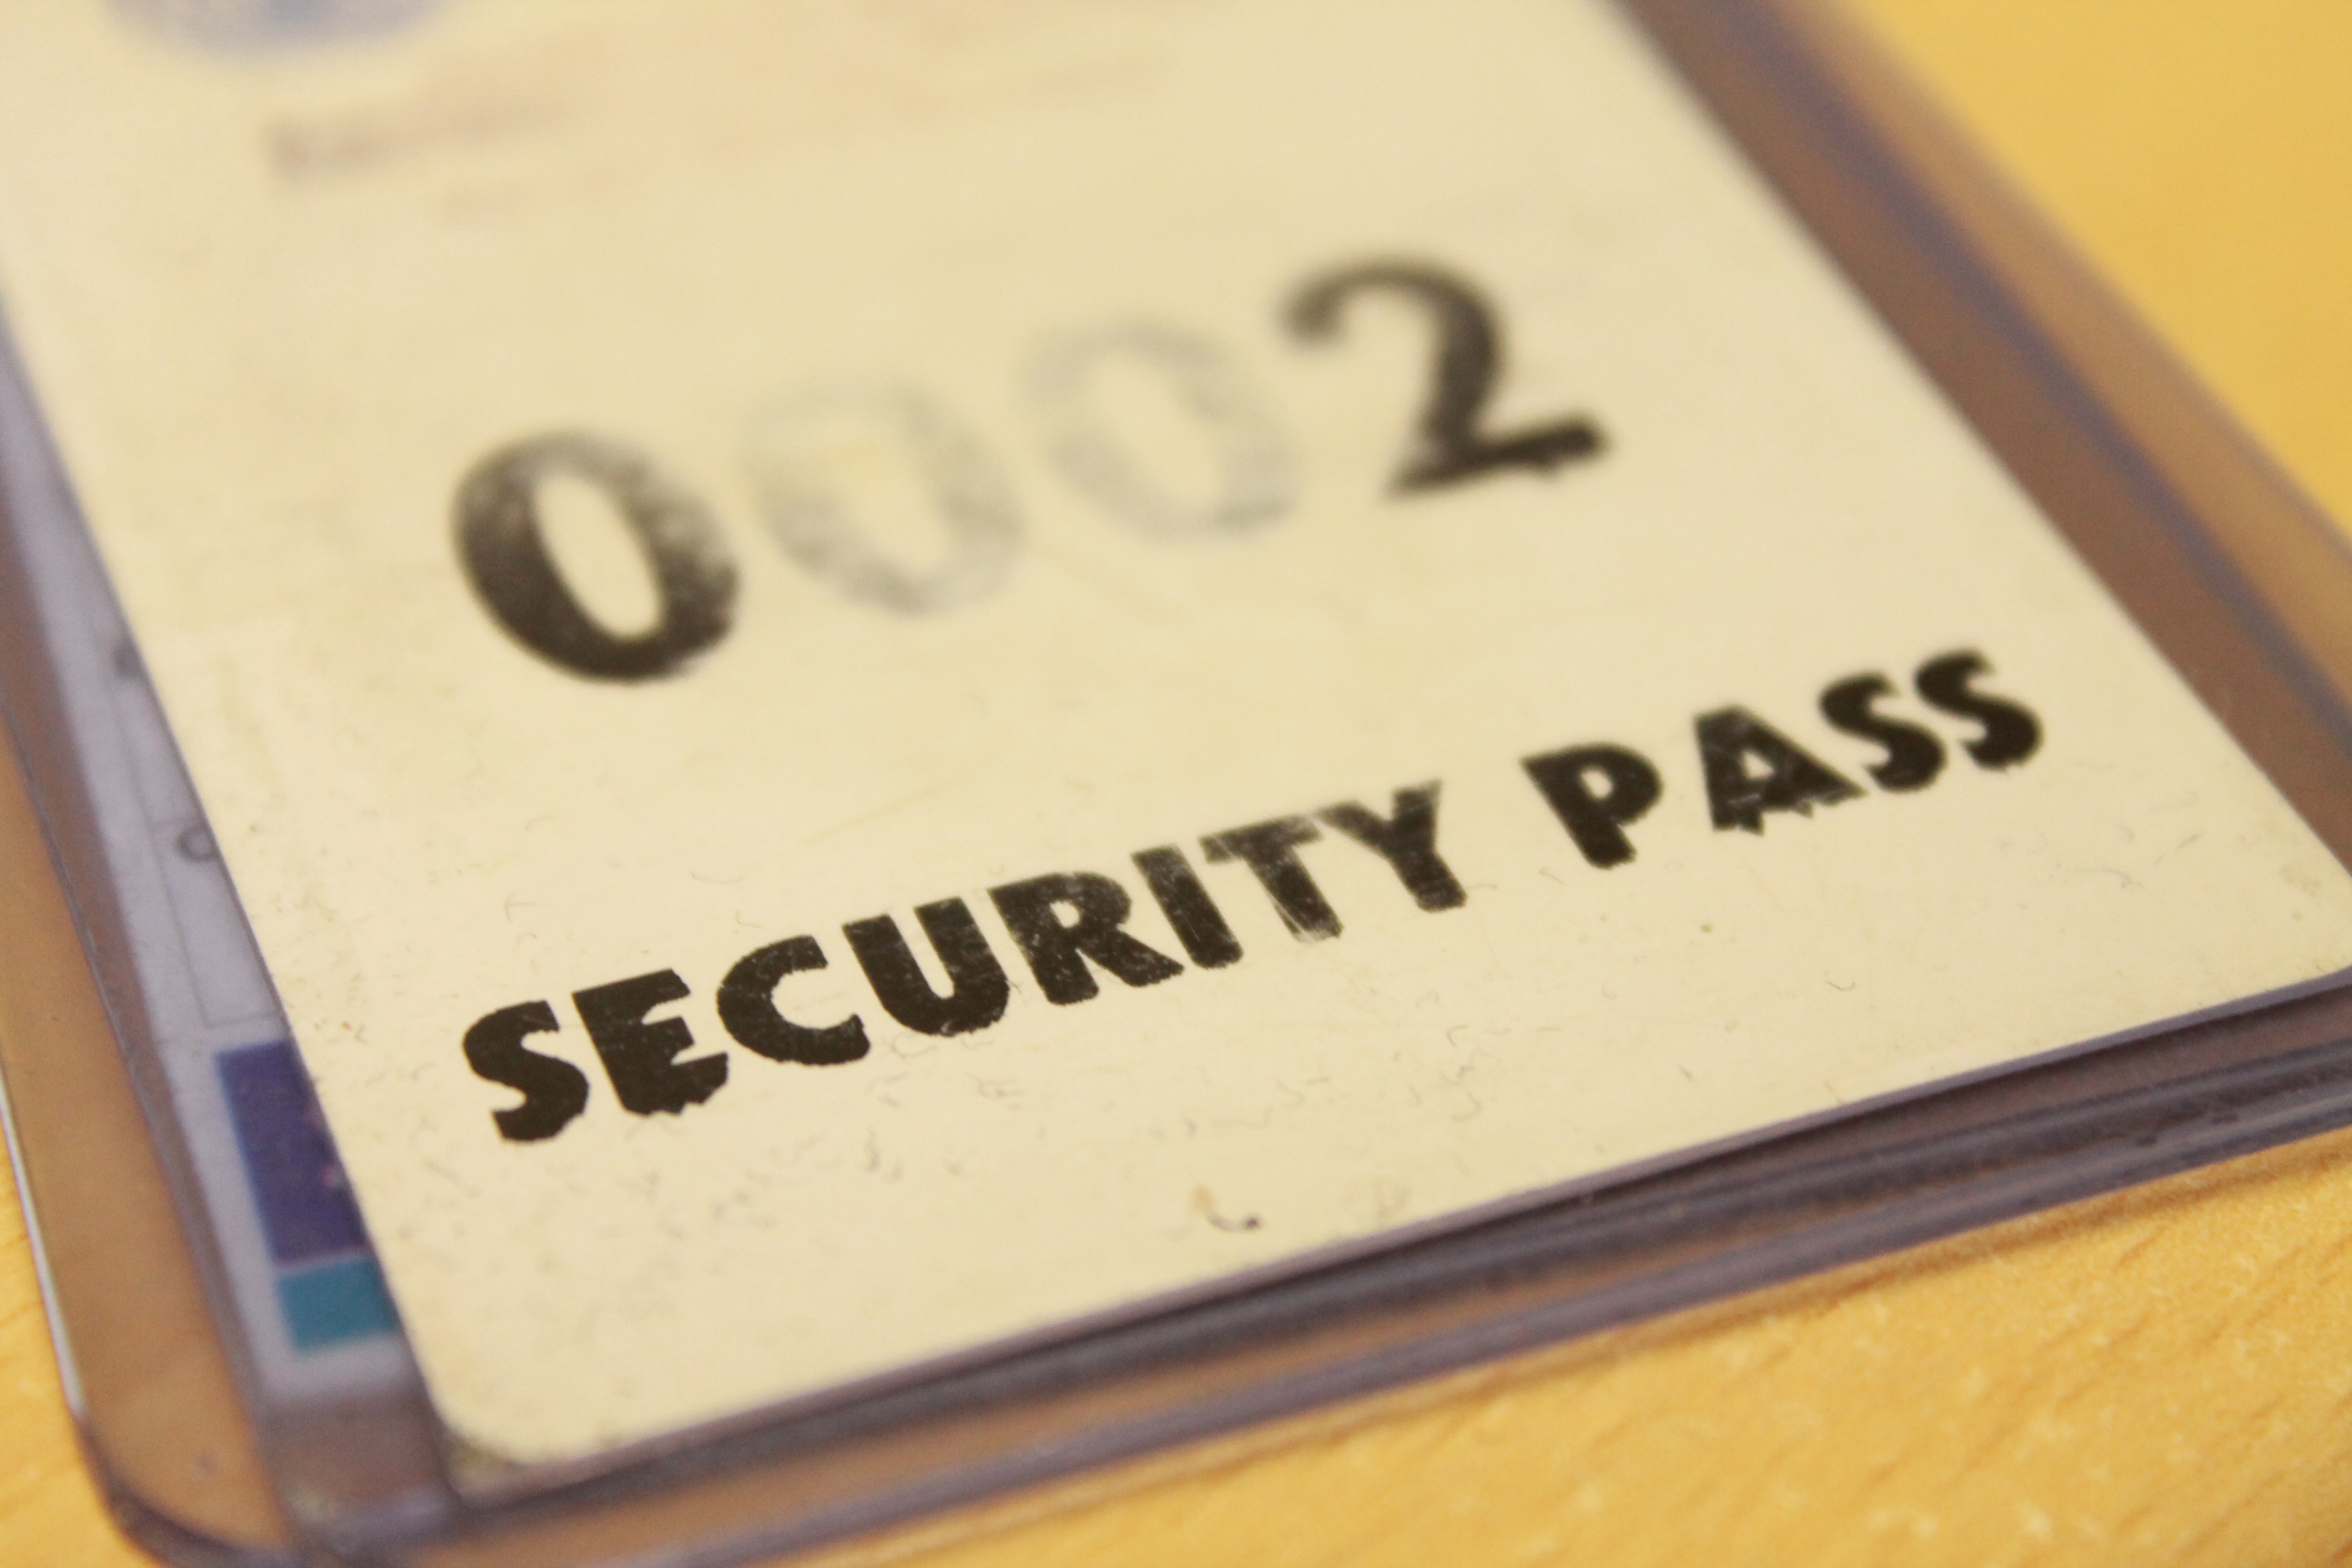
writing, number, sign, key, door, security, label, brand, font, design, text, eye, entry, badge, pass, identity, id, identification, key card